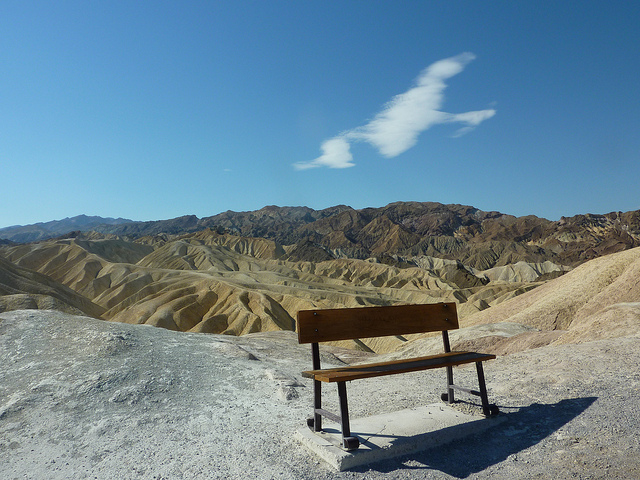
user: Given an image and a question. Answer the question in a short answer. Question: What would someone do with the object in the photo? Short Answer:
assistant: sit